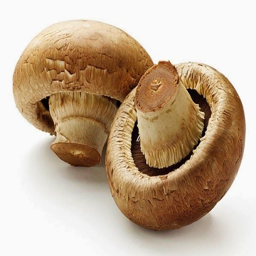
mushrooms are a food which contain several health benefits to our body .